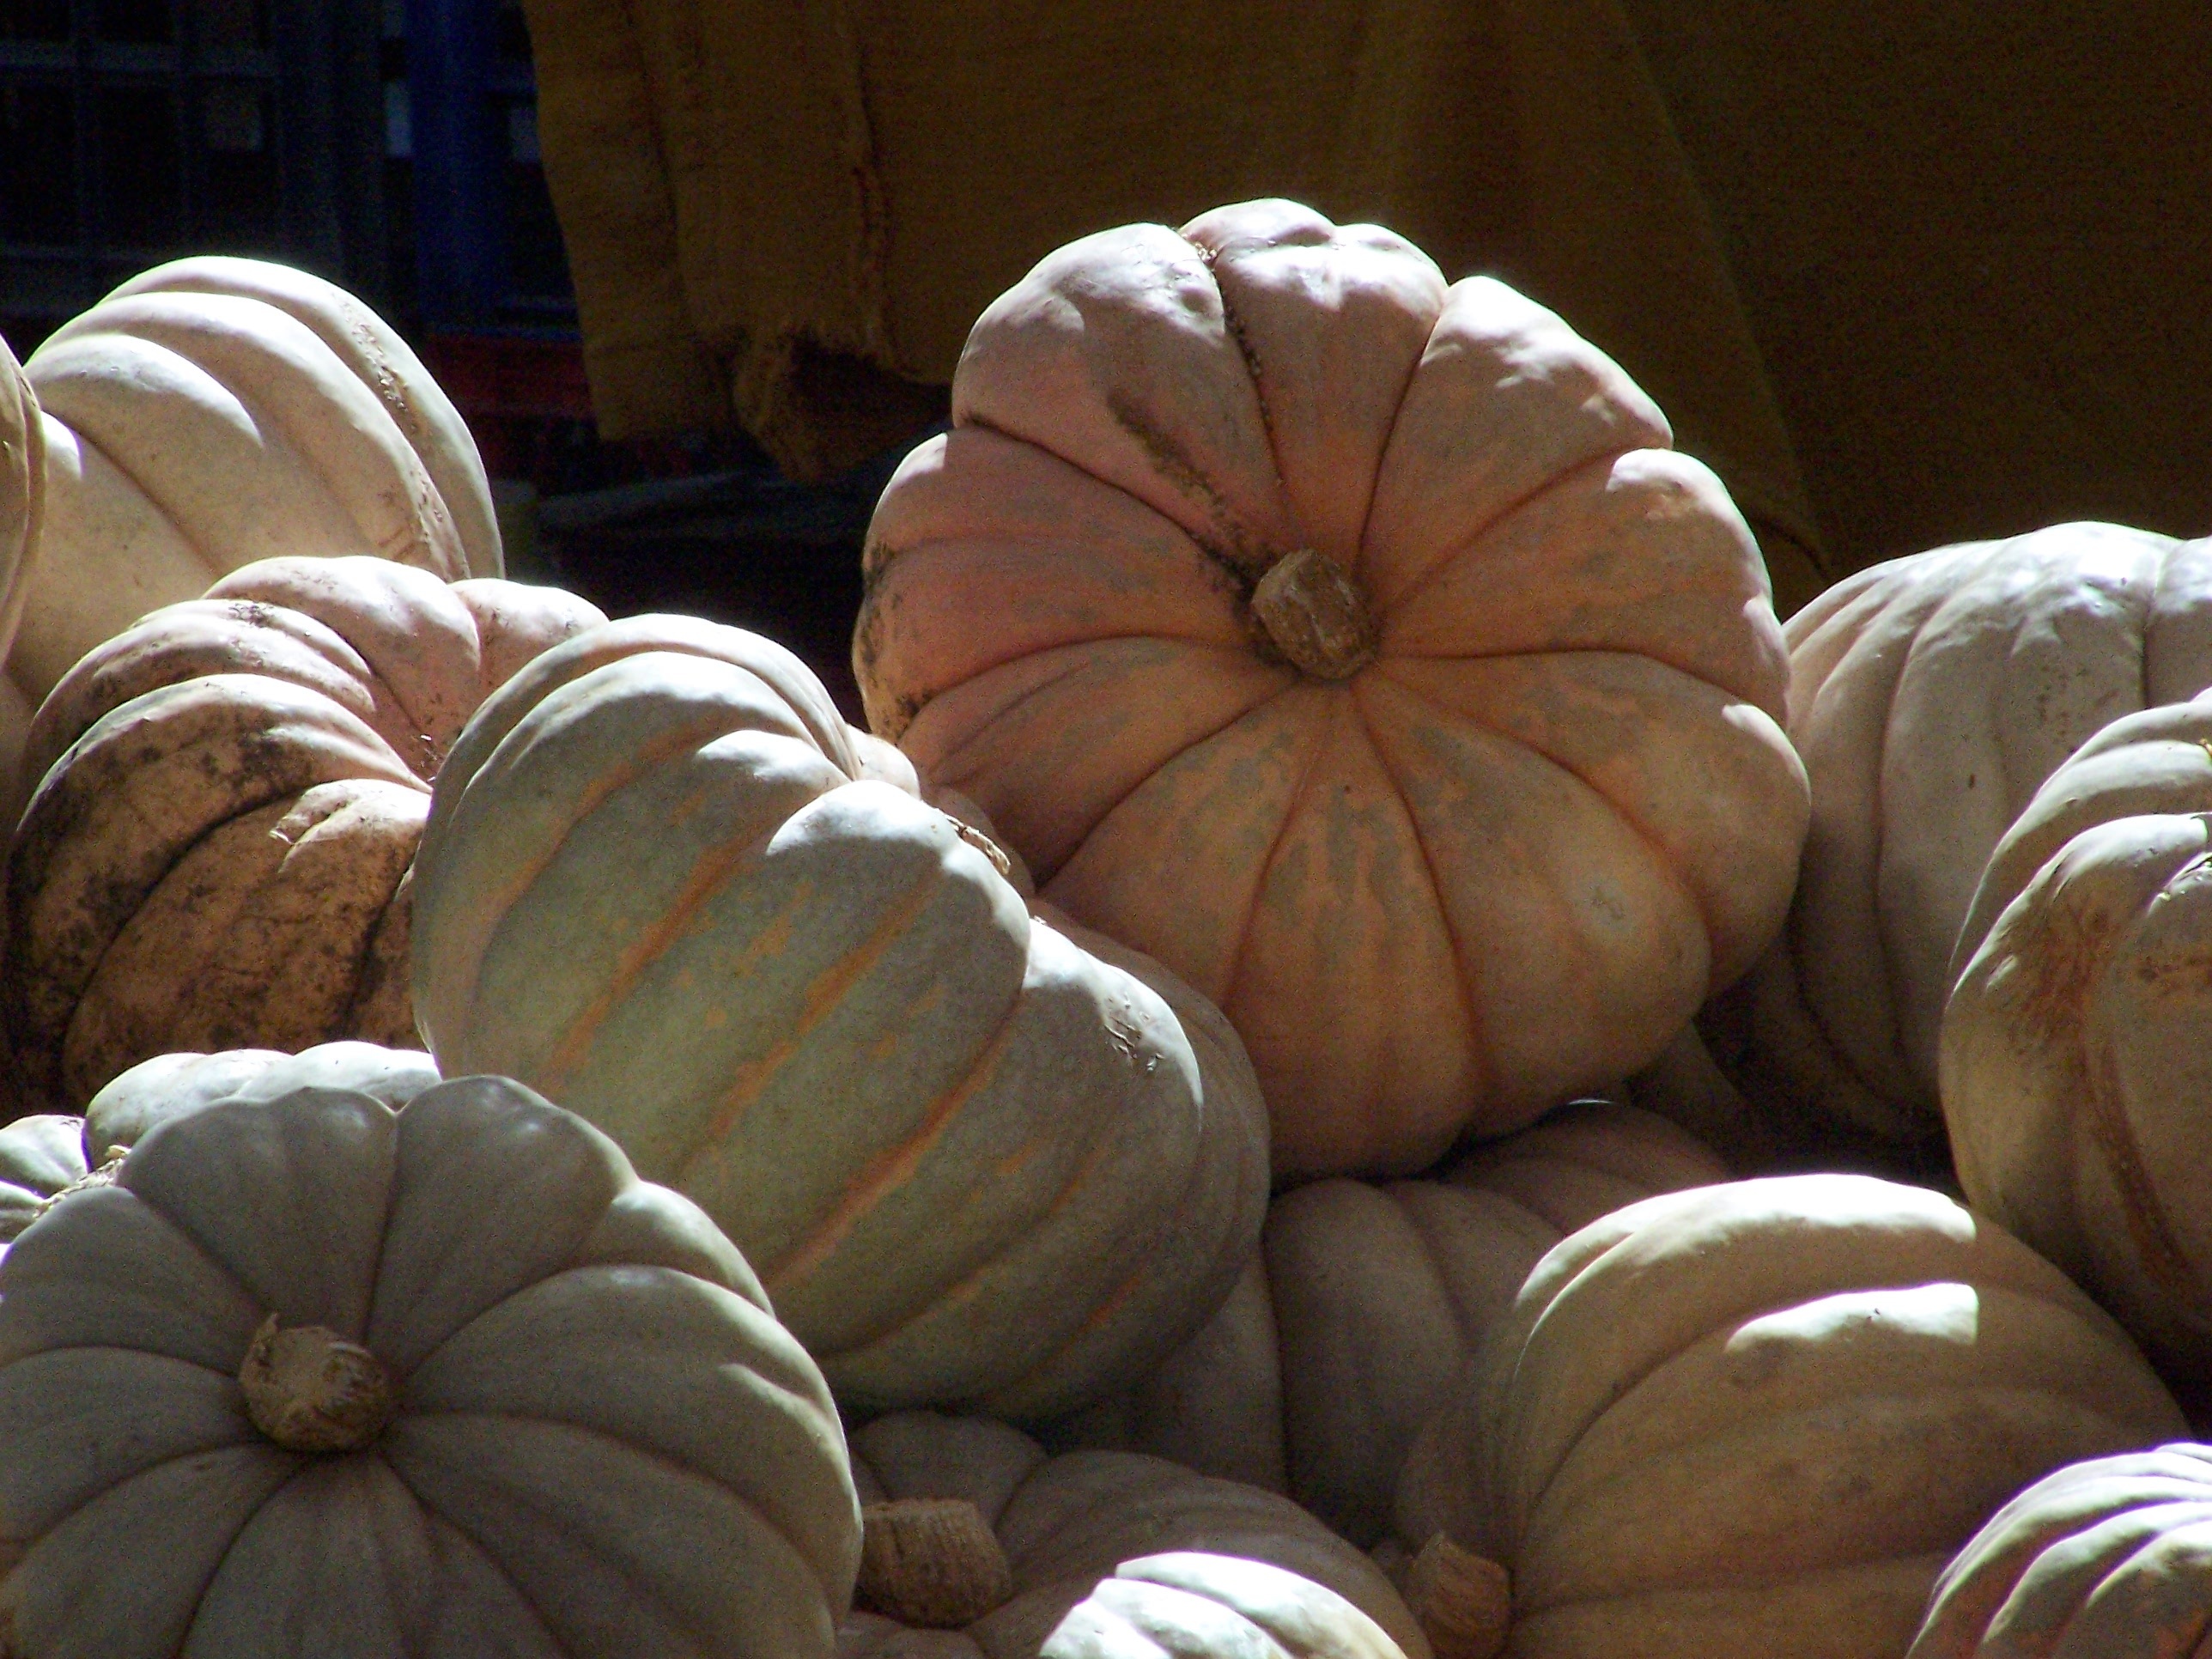
plant, food, produce, vegetable, autumn, pumpkin, gourd, grey, large, carving, pumpkins, winter squash